Bicycle infantry

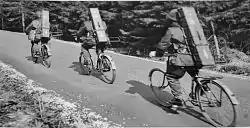
Swedish Army bicycle infantry soldiers with Carl Gustaf m/45 submachine guns and Bantam anti-tank missiles, 1965

Bicycle infantry are infantry soldiers who maneuver on (or, more often, between) battlefields using military bicycles. The term dates from the late 19th century, when the "safety bicycle" became popular in Europe, the United States, and Australia. Historically, bicycles lessened the need for horses, fuel and vehicle maintenance. Though their use has waned over the years in many armies, they continue to be used in unconventional armies such as militias.